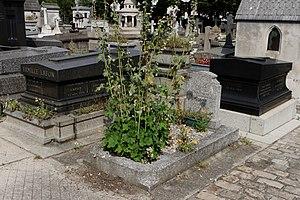
Sépulture de Fernand Foureau (1850-1914), explorateur français du Sahara et qui fut notamment gouverneur de la Martinique de 1908 à 1913.
Fernand Foureau, né le 17 octobre 1850 à Saint-Barbant en Haute-Vienne et mort le 17 janvier 1914 à Paris, est un explorateur français du Sahara et qui fut notamment gouverneur de la Martinique de 1908 à 1913.